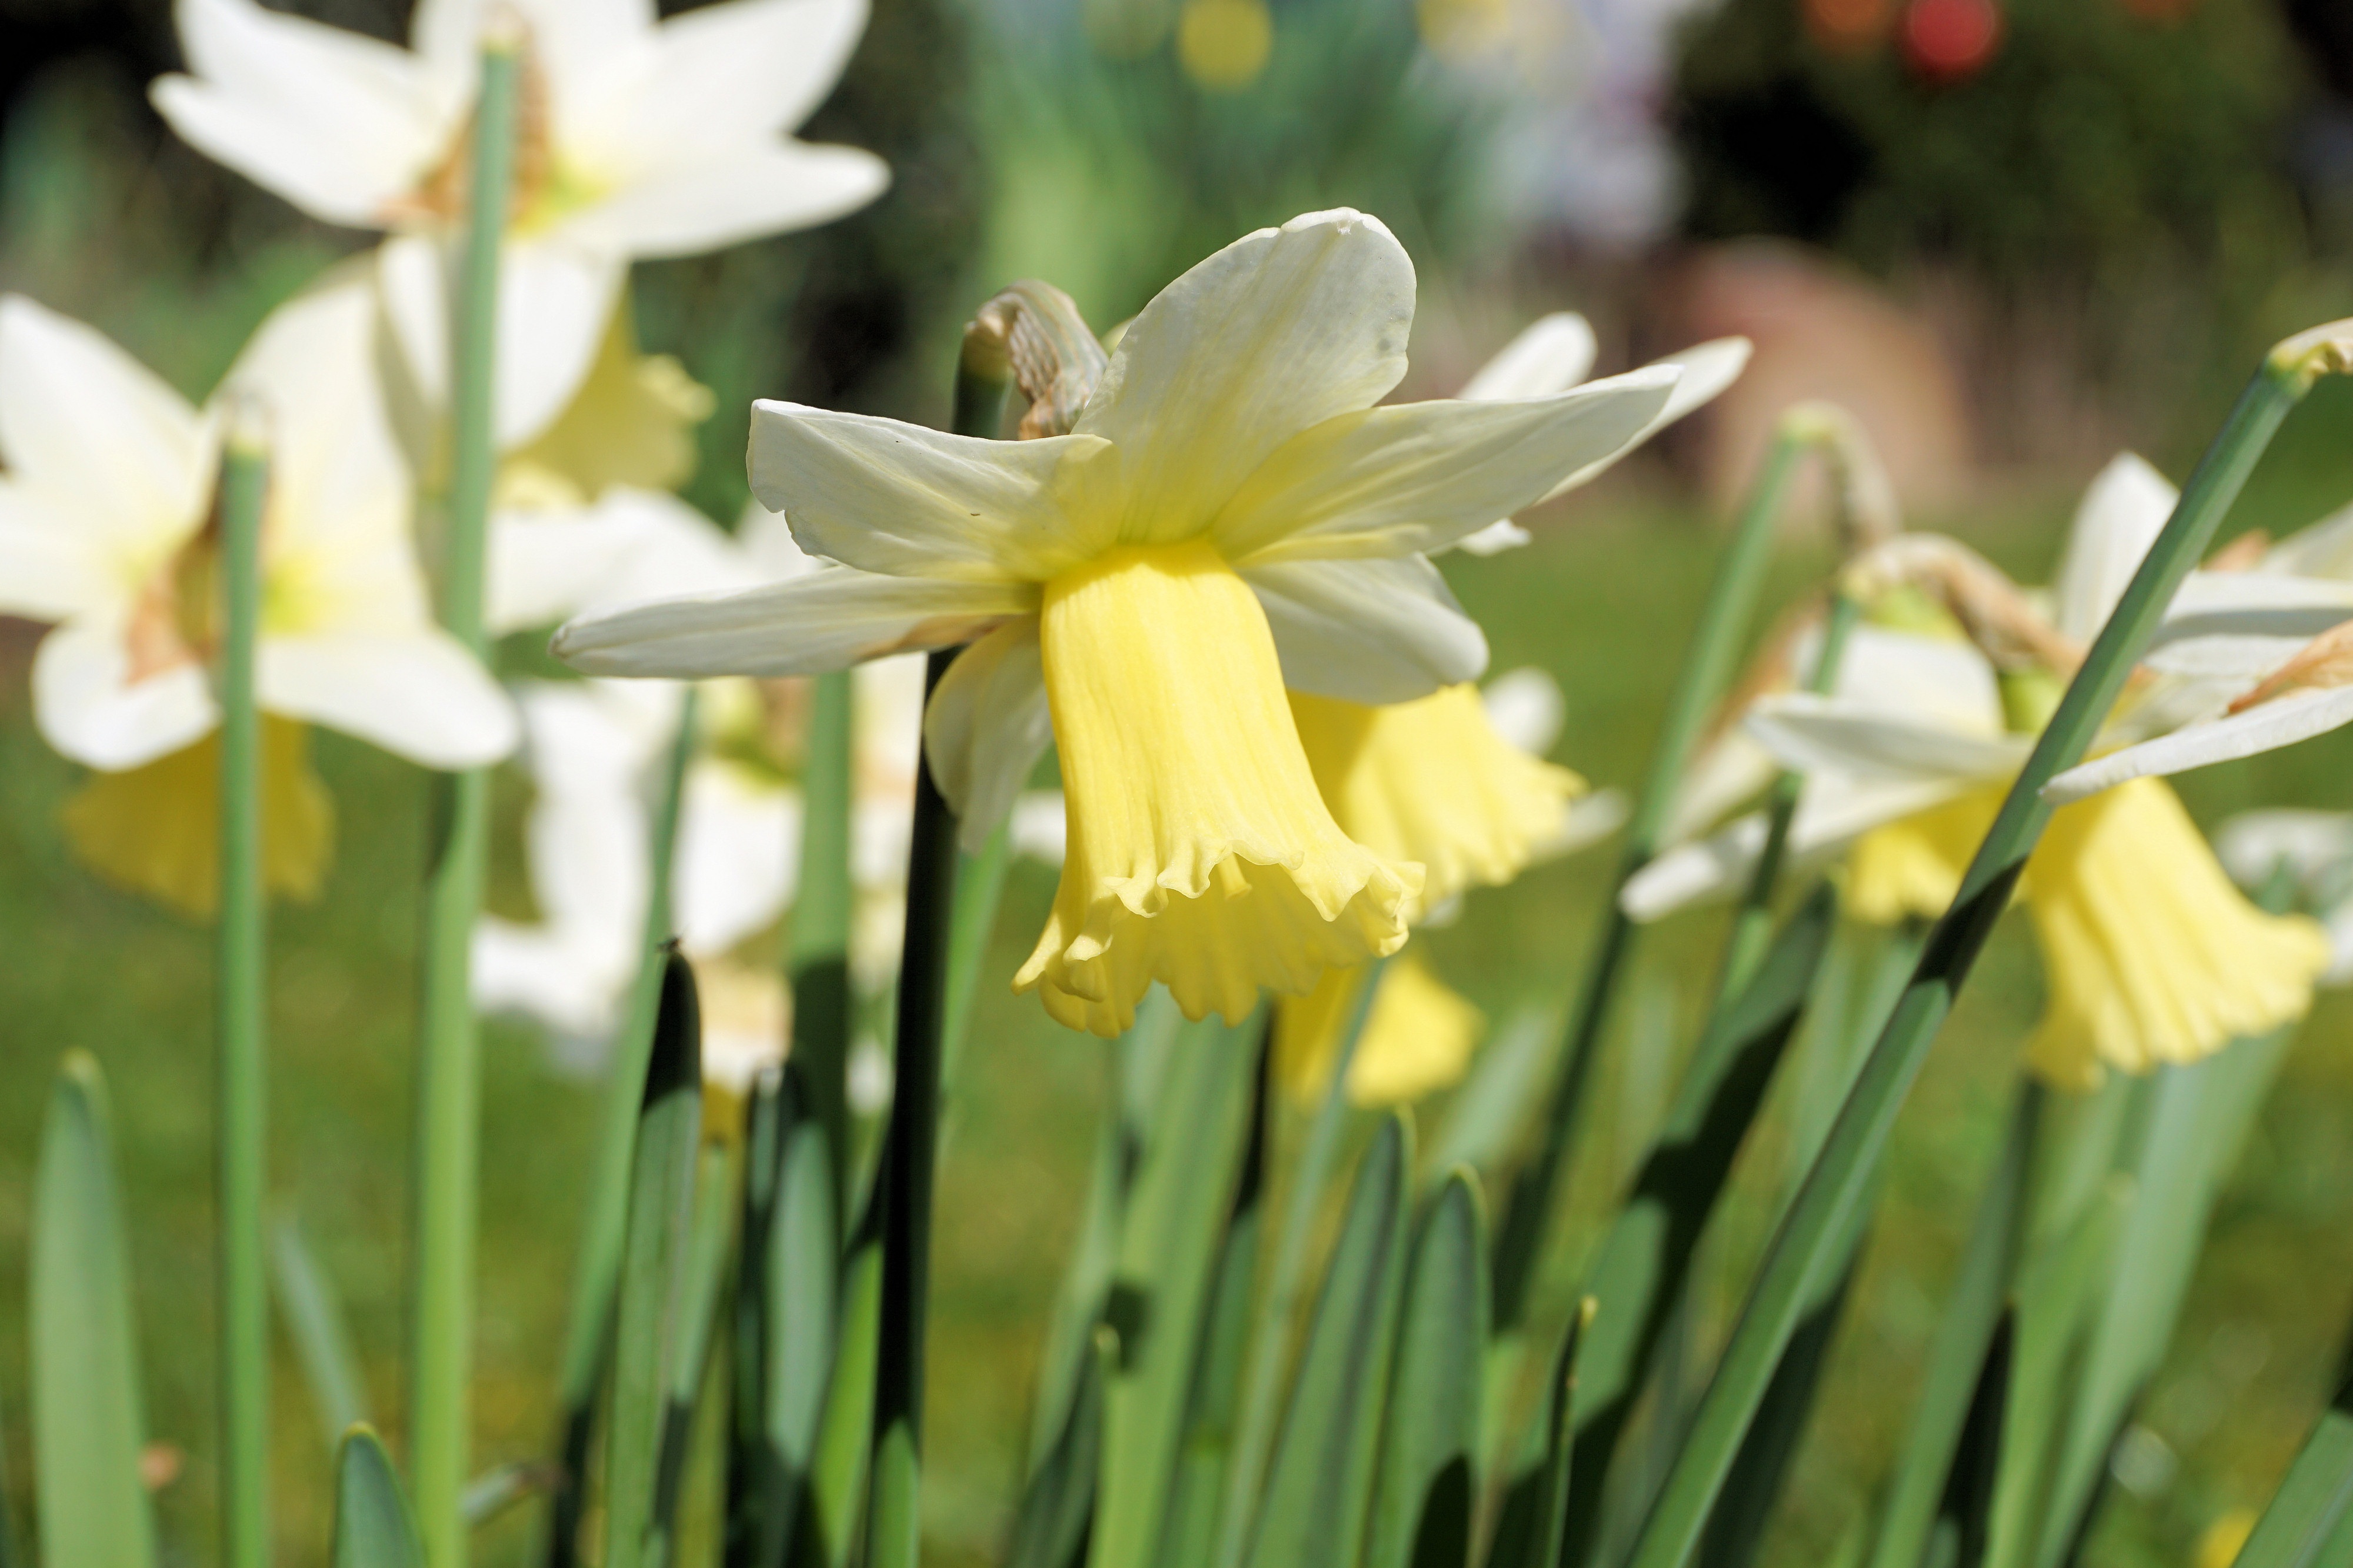
nature, plant, meadow, flower, spring, botany, yellow, close, flora, yellow flower, wildflower, flowers, narcissus, easter, daylily, macro photography, flowering plant, happy easter, narcissus pseudonarcissus, easter greeting, osterglocken, easter spring, plant stem, land plant